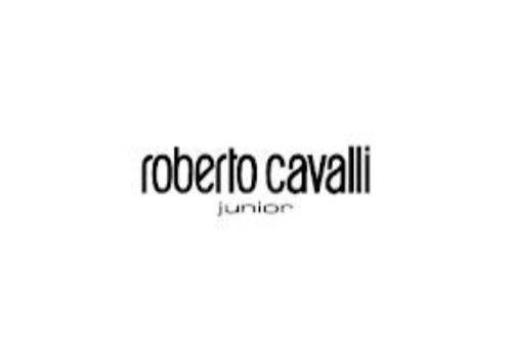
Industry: Clothes